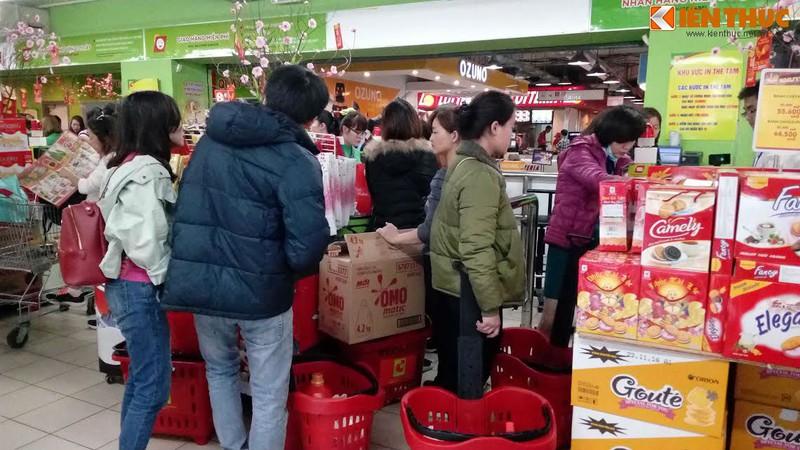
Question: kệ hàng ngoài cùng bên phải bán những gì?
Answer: bán các loại bánh